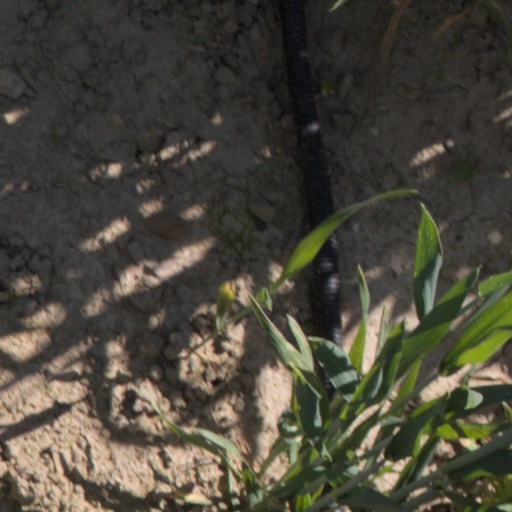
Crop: wheat